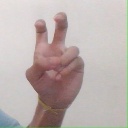
अक्षर: ई